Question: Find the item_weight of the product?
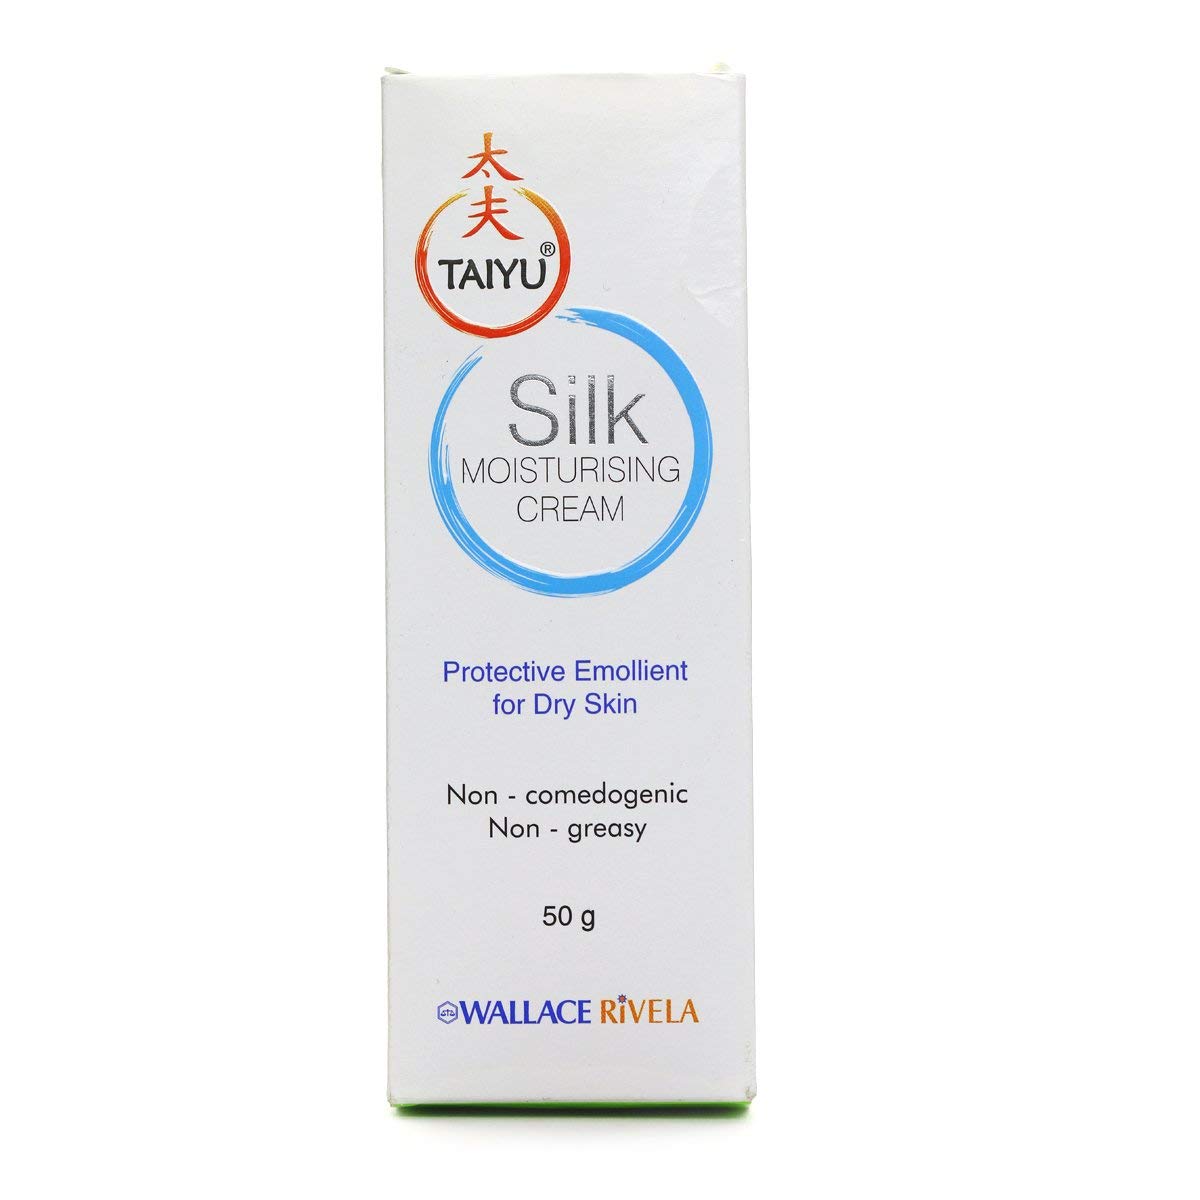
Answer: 50 gram